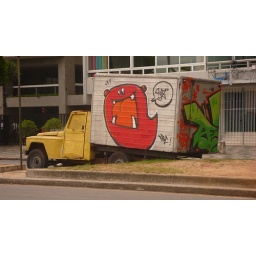
in the middle of the street along ipanema beach